Canada in World War I

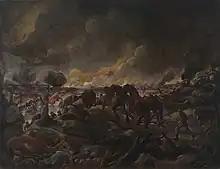
"Mud Road to Passchendaele" by Douglas Culham. The painting depicts a nighttime supply column traversing the muddy conditions of the Second Battle of Passchendaele.

Three fresh brigades were moved up to the Red Line by 9:30 a.m., 10 April to support the advance whereupon they leapfrogged existing units occupying the Red line and advanced to the Blue Line. By approximately 11:00 a.m., the Blue Line, including Hill 135 and the town of Thélus, had been captured. The advance briefly halted, the artillery barrage remaining stationary for 90 minutes to give troops time to consolidate the Blue Line and bring supporting machine guns forward. Shortly before 1 p.m., the advance recommenced with the Brown Line being secure around 2:00 p.m. By this point only the northern half of Hill 145 and "the Pimple", a fortified highpoint outside of Givenchy-en-Gohelle, remained under German control. Fresh troops finally forced the remaining German troops from the northern half of Hill 145 at around 3:15 p.m. and by nightfall of 10 April, the only objective not yet achieved was the capture of "the Pimple". Supported by a significant amount of artillery and the 24th British Division of I Corps to the north, the 10th Canadian Brigade attacked the hastily entrenched German troops and captured "the Pimple" on 12 April, bringing an end to the battle. By nightfall on 12 April 1917 the Canadian Corps was in firm control of the ridge.